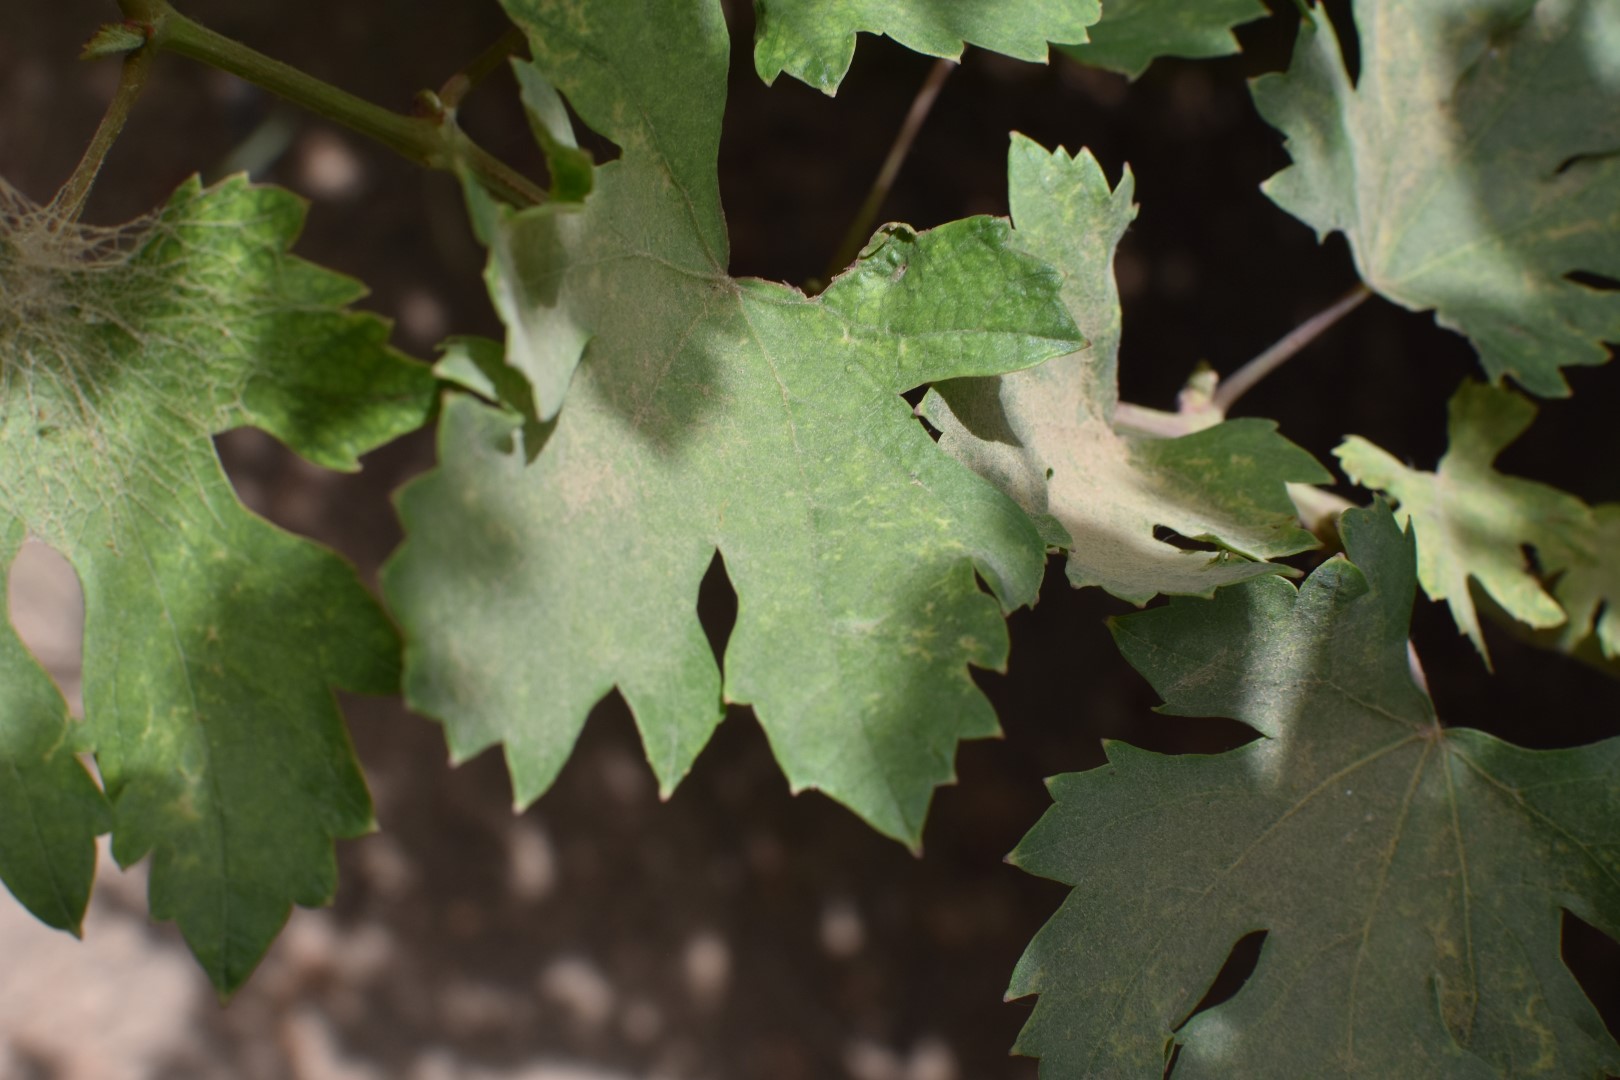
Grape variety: Riasi